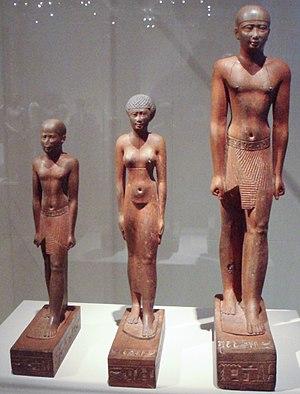
La XXVIᵉ dynastie égyptienne, première dynastie incluse intégralement dans la Basse époque, ainsi nommées par les égyptologues, et autres historiens spécialistes, couvre la période d'environ −664 à −525, dite période saïte, du nom de la ville de Saïs dont est originaire la dynastie.
L'art de l'Égypte antique apparait dès les premiers signes de la culture de Nagada, vers 3800 avant l'ère commune. Certains traits, caractéristiques à une époque, peuvent s'atténuer ou disparaitre à une autre. Mais un grand nombre de ces caractères se sont maintenus sur la très longue durée de l'histoire de l'Égypte antique, jusqu'à la fin de l'Empire lagide, en 30 AEC, avec les derniers des 345 pharaons.
Un kouros, est une statue de jeune homme, durant la période archaïque de la sculpture grecque.
Les dieux et déesses de l’Égypte antique représentent une foule considérable de plus d'un millier de puissances surnaturelles ; divinités cosmogoniques, divinités provinciales, divinités locales, divinités funéraires, personnification de phénomènes naturels ou de concepts abstraits, ancêtres déifiés, démons, génies, divinités étrangères importées, etc. Le terme égyptien pour dieu est netjer et son plus ancien hiéroglyphe représente vraisemblablement un mat enveloppé de bandelettes de tissu. Pour désigner le concept de la divinité, les glyphes alternatifs sont le faucon sur un perchoir et un personnage accroupi. D'autres termes existent pour désigner une divinité, tel baou ou sekhem mais leur diffusion a été de moindre importance.